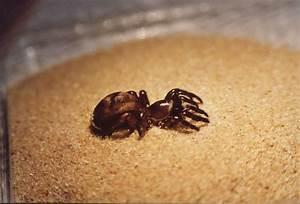
spider